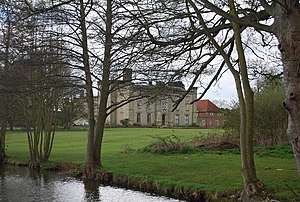
Borge og slotte i England / Kent
Denne liste over borge og slotte i England er ikke en liste over alle bygninger og steder, hvor ordet ”castle” indgår i navnet eller en liste over bygninger, som er en borg i middelalderlig henseende. Det er heller ikke en liste over alle borge og slotte, der nogensinde er bygget i England: Mange er forsvundet sporløst, men er hovedsageligt en liste over bygninger og ruiner. De bygninger, som er bevaret, er alle blevet ændret i løbet af historien.